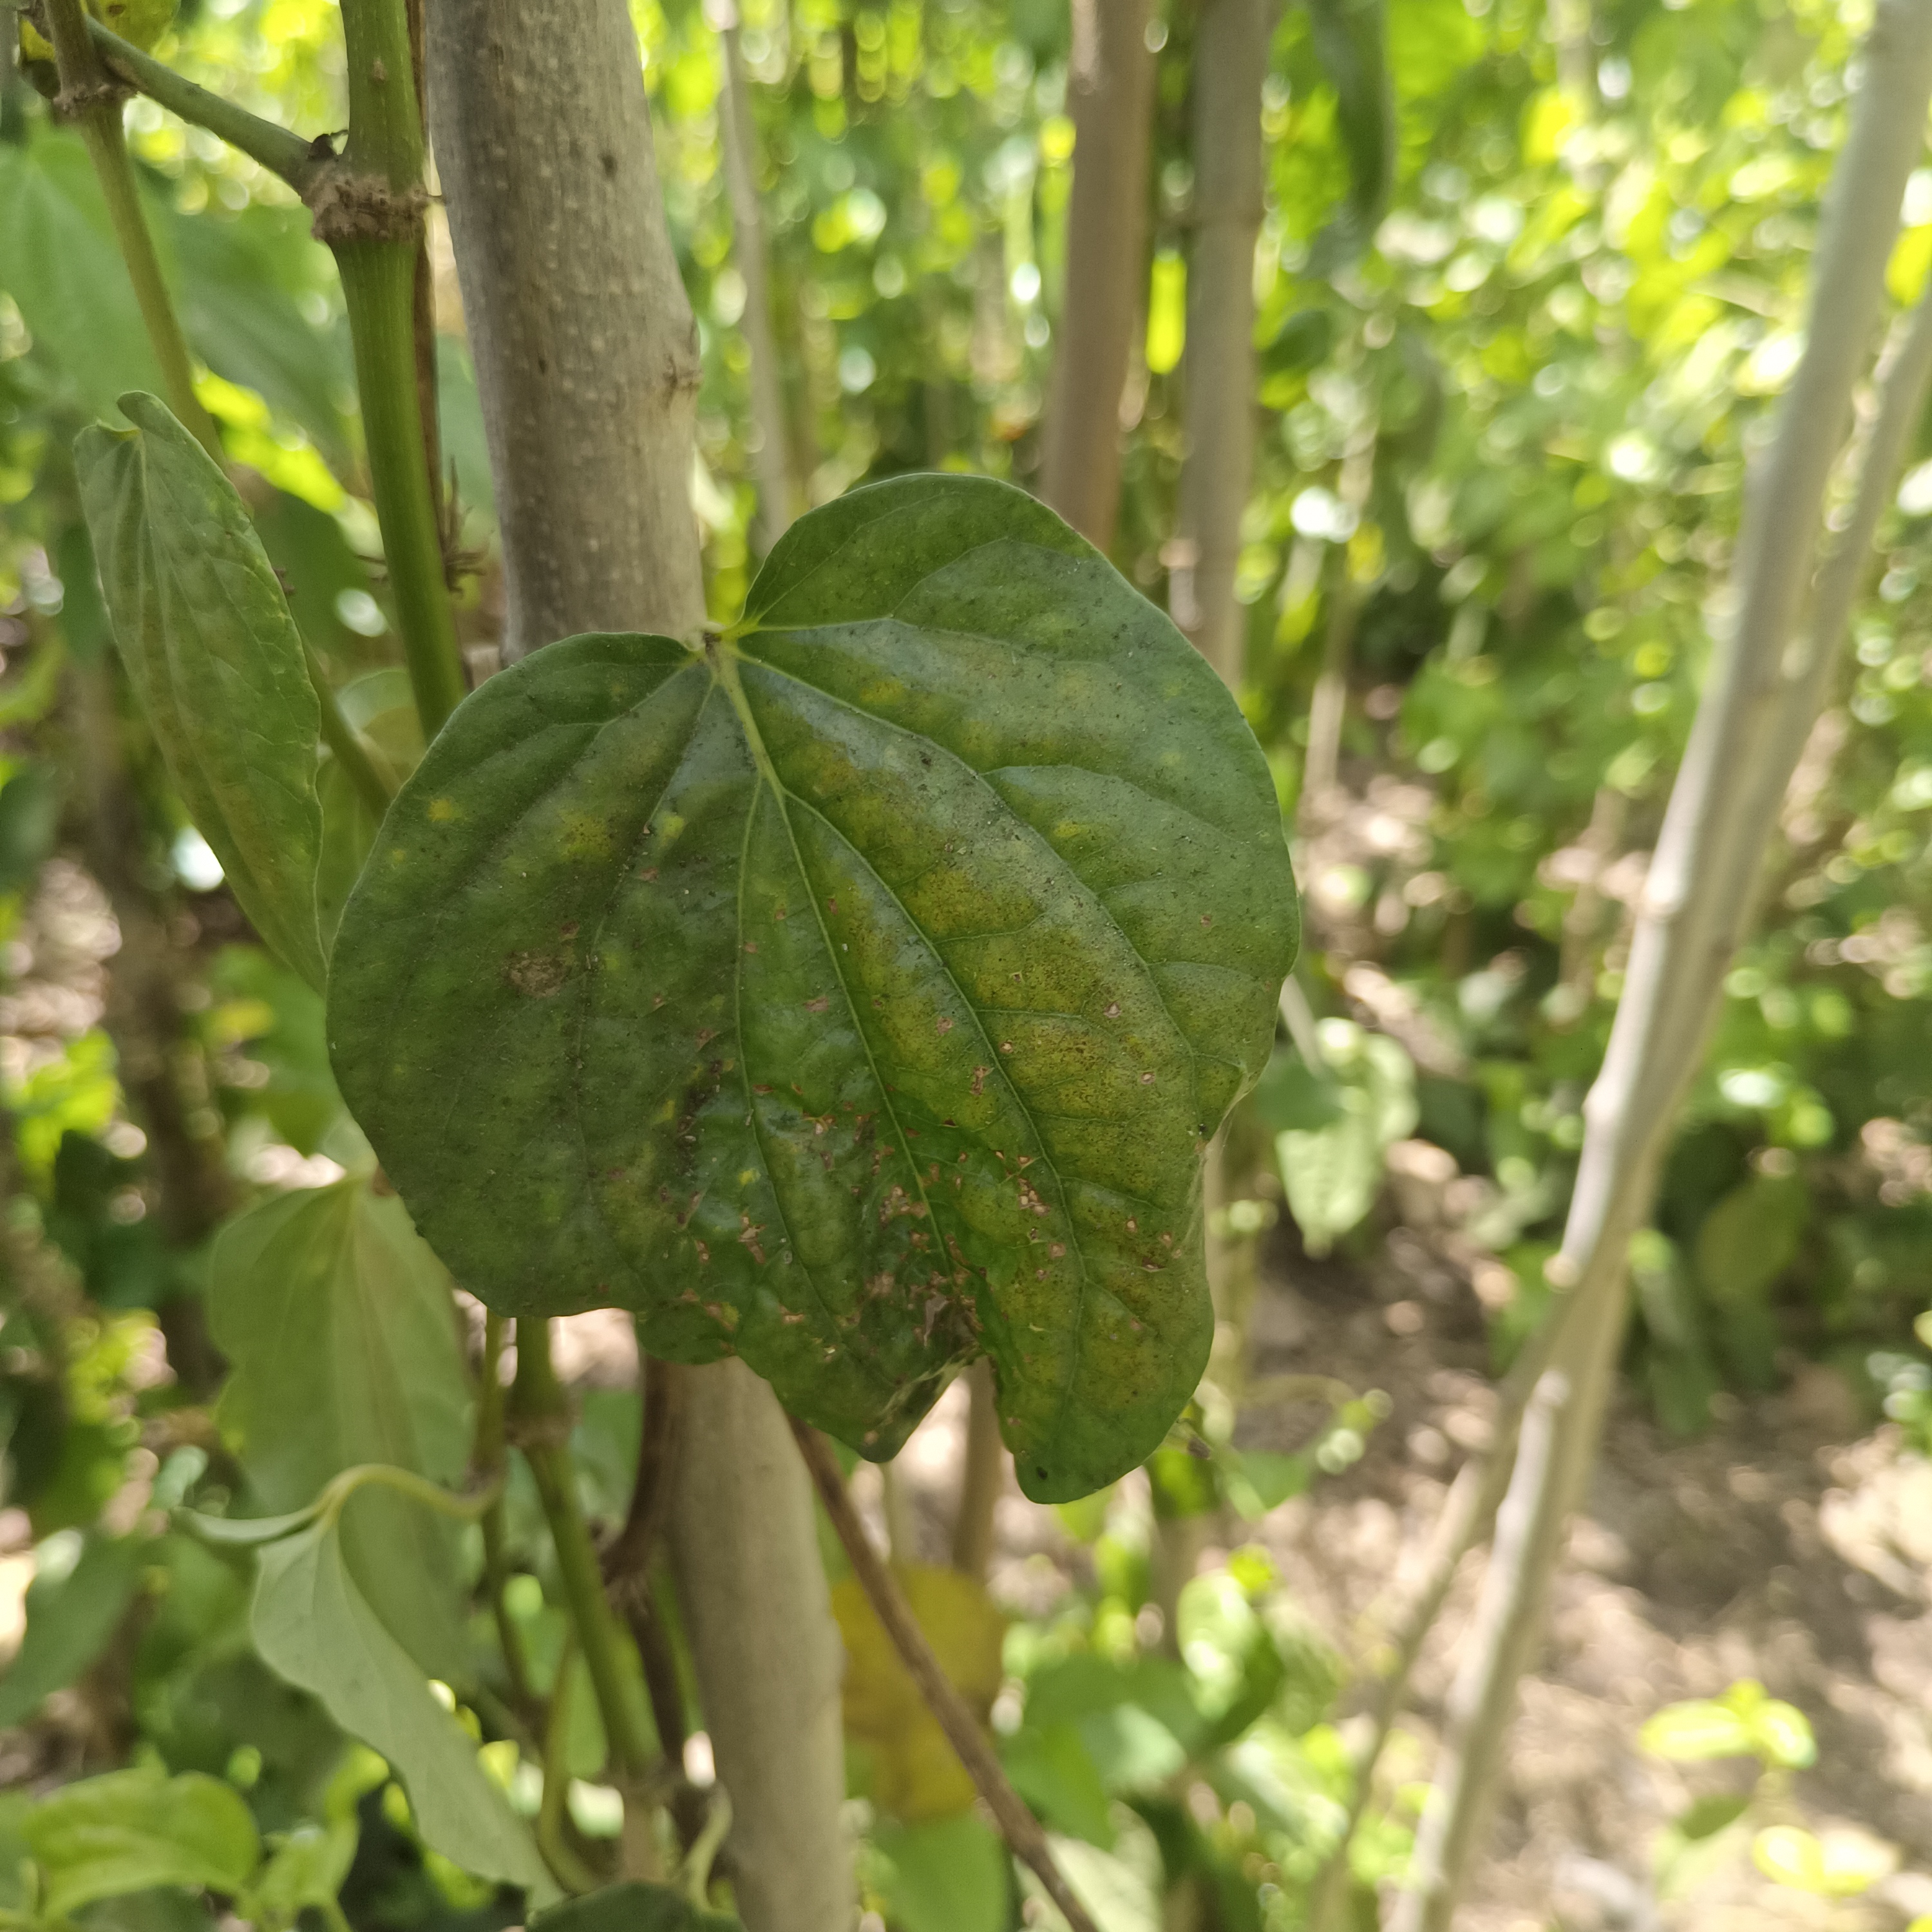
Label: Diseased